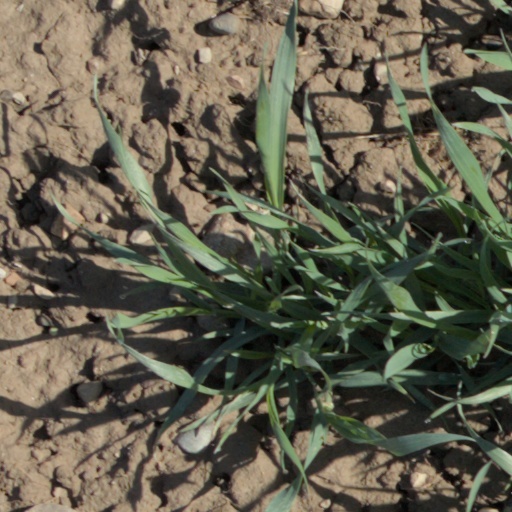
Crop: wheat